Himsagar

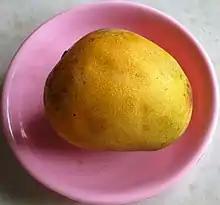
A 'Himsagar' mango

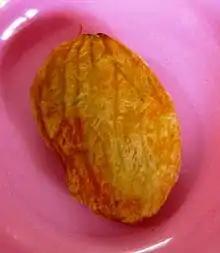
'Himsagar' mango stone (seed)

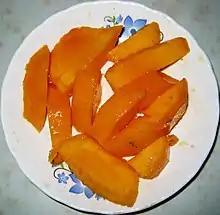
'Himsagar' mango (sliced)

The Himsagar mango is a mango cultivar, originating in the modern-day Bangladesh and state of West Bengal in India. A very popular variety in India and Bangladesh, the inside of Himsagar is yellow to orange in colour and does not have any fibre. The fruit is medium-sized and weighs between 250 and 350 grams, out of which the pulp content is around 77%. It has a good keeping quality. It is also known as Khirsapati.